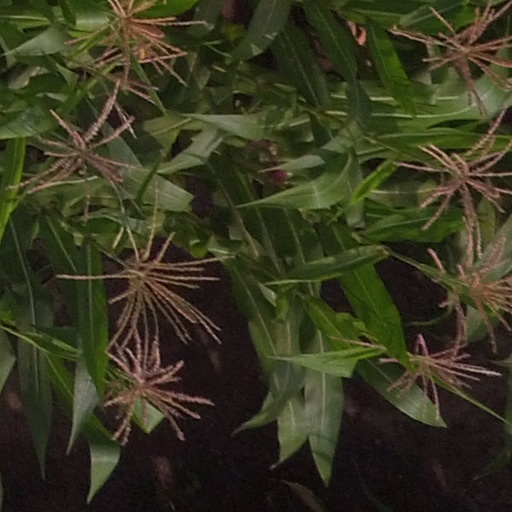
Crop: maize; corn